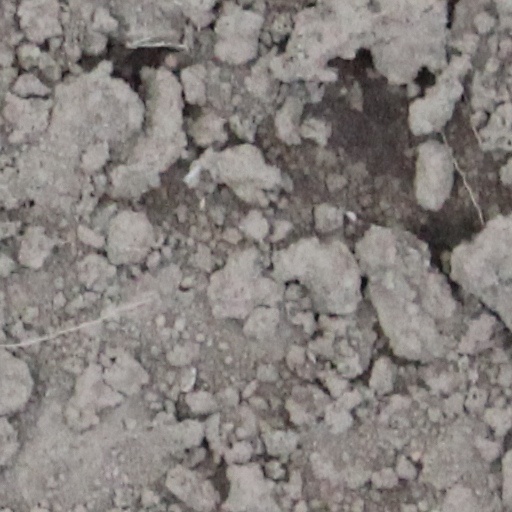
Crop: wheat